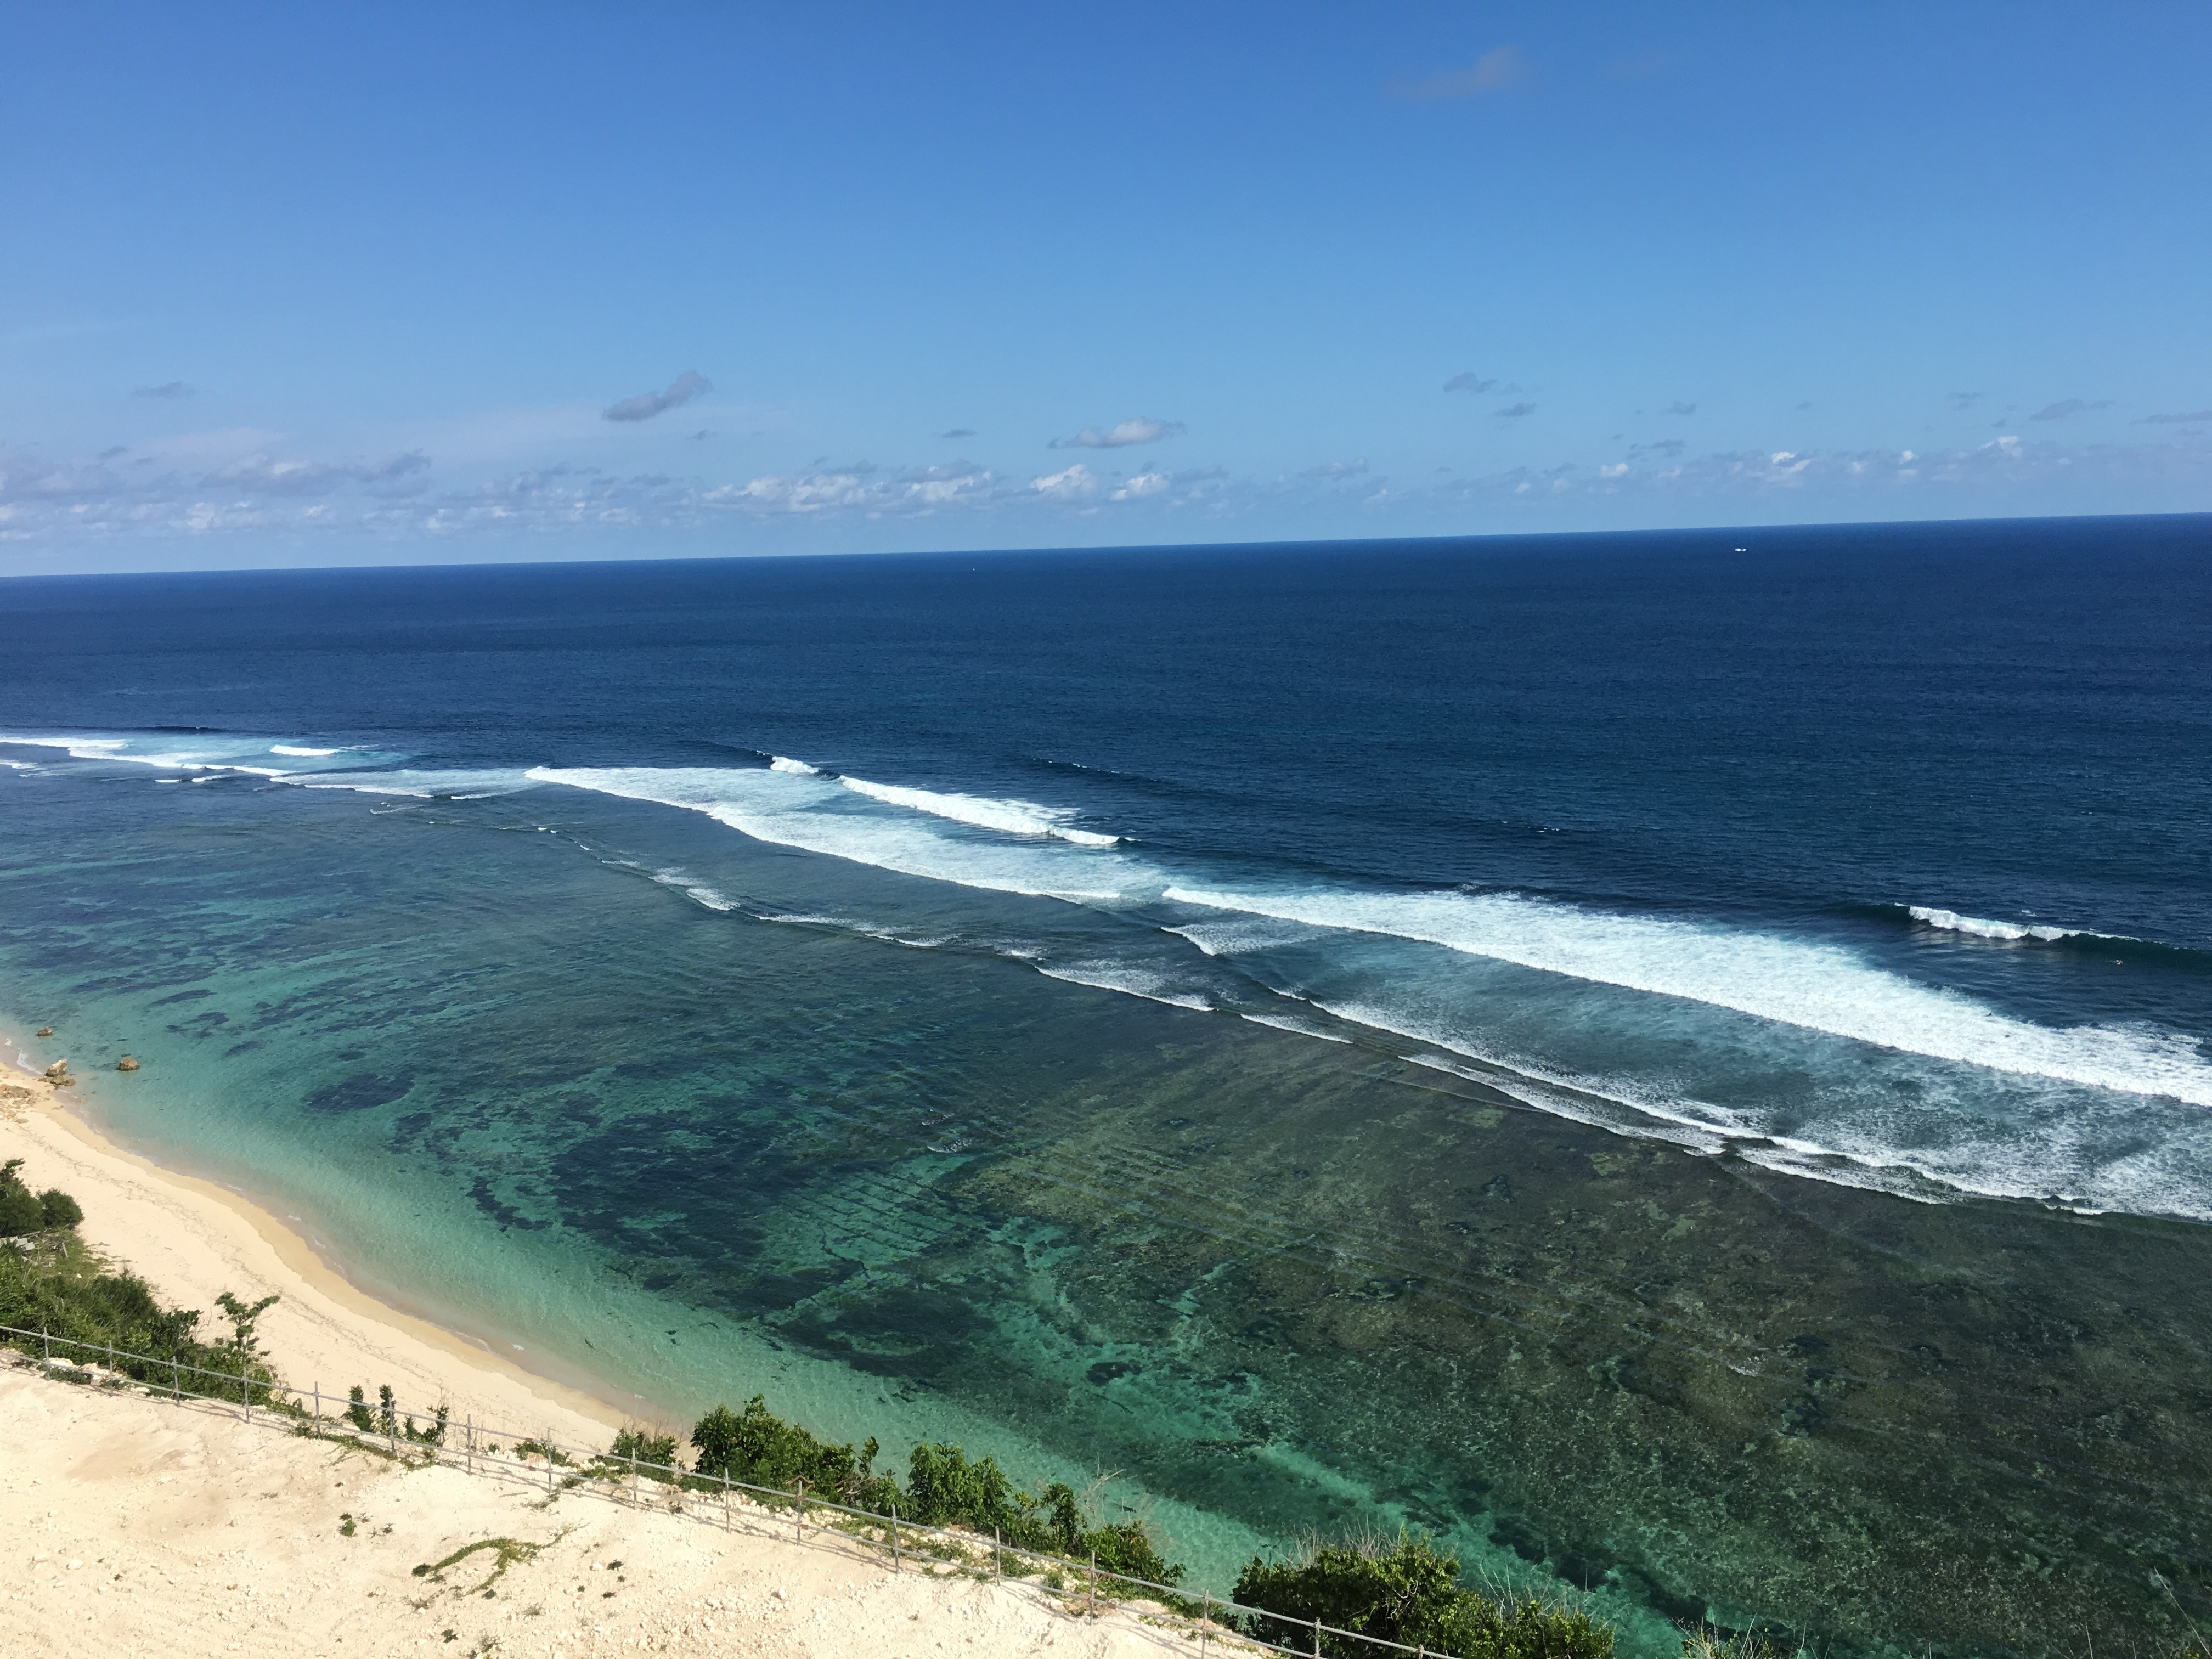
beach, sea, coast, ocean, horizon, shore, wave, cliff, cove, bay, terrain, body of water, habitat, cape, landform, wind wave